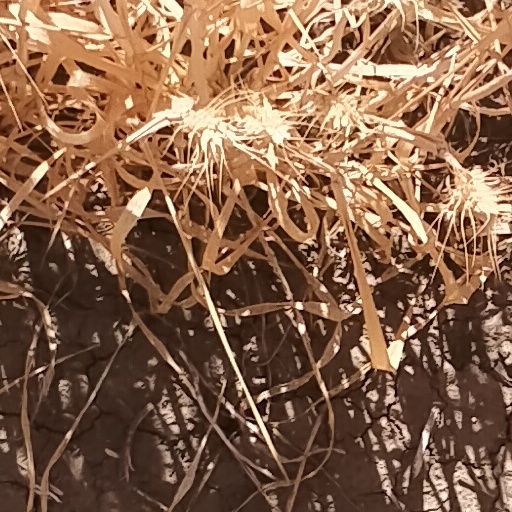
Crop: wheat